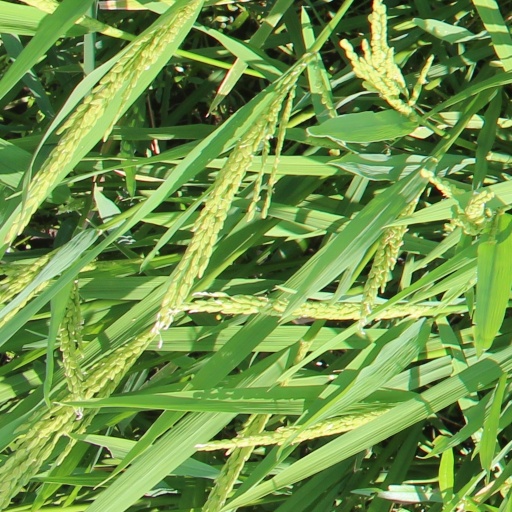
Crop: rice